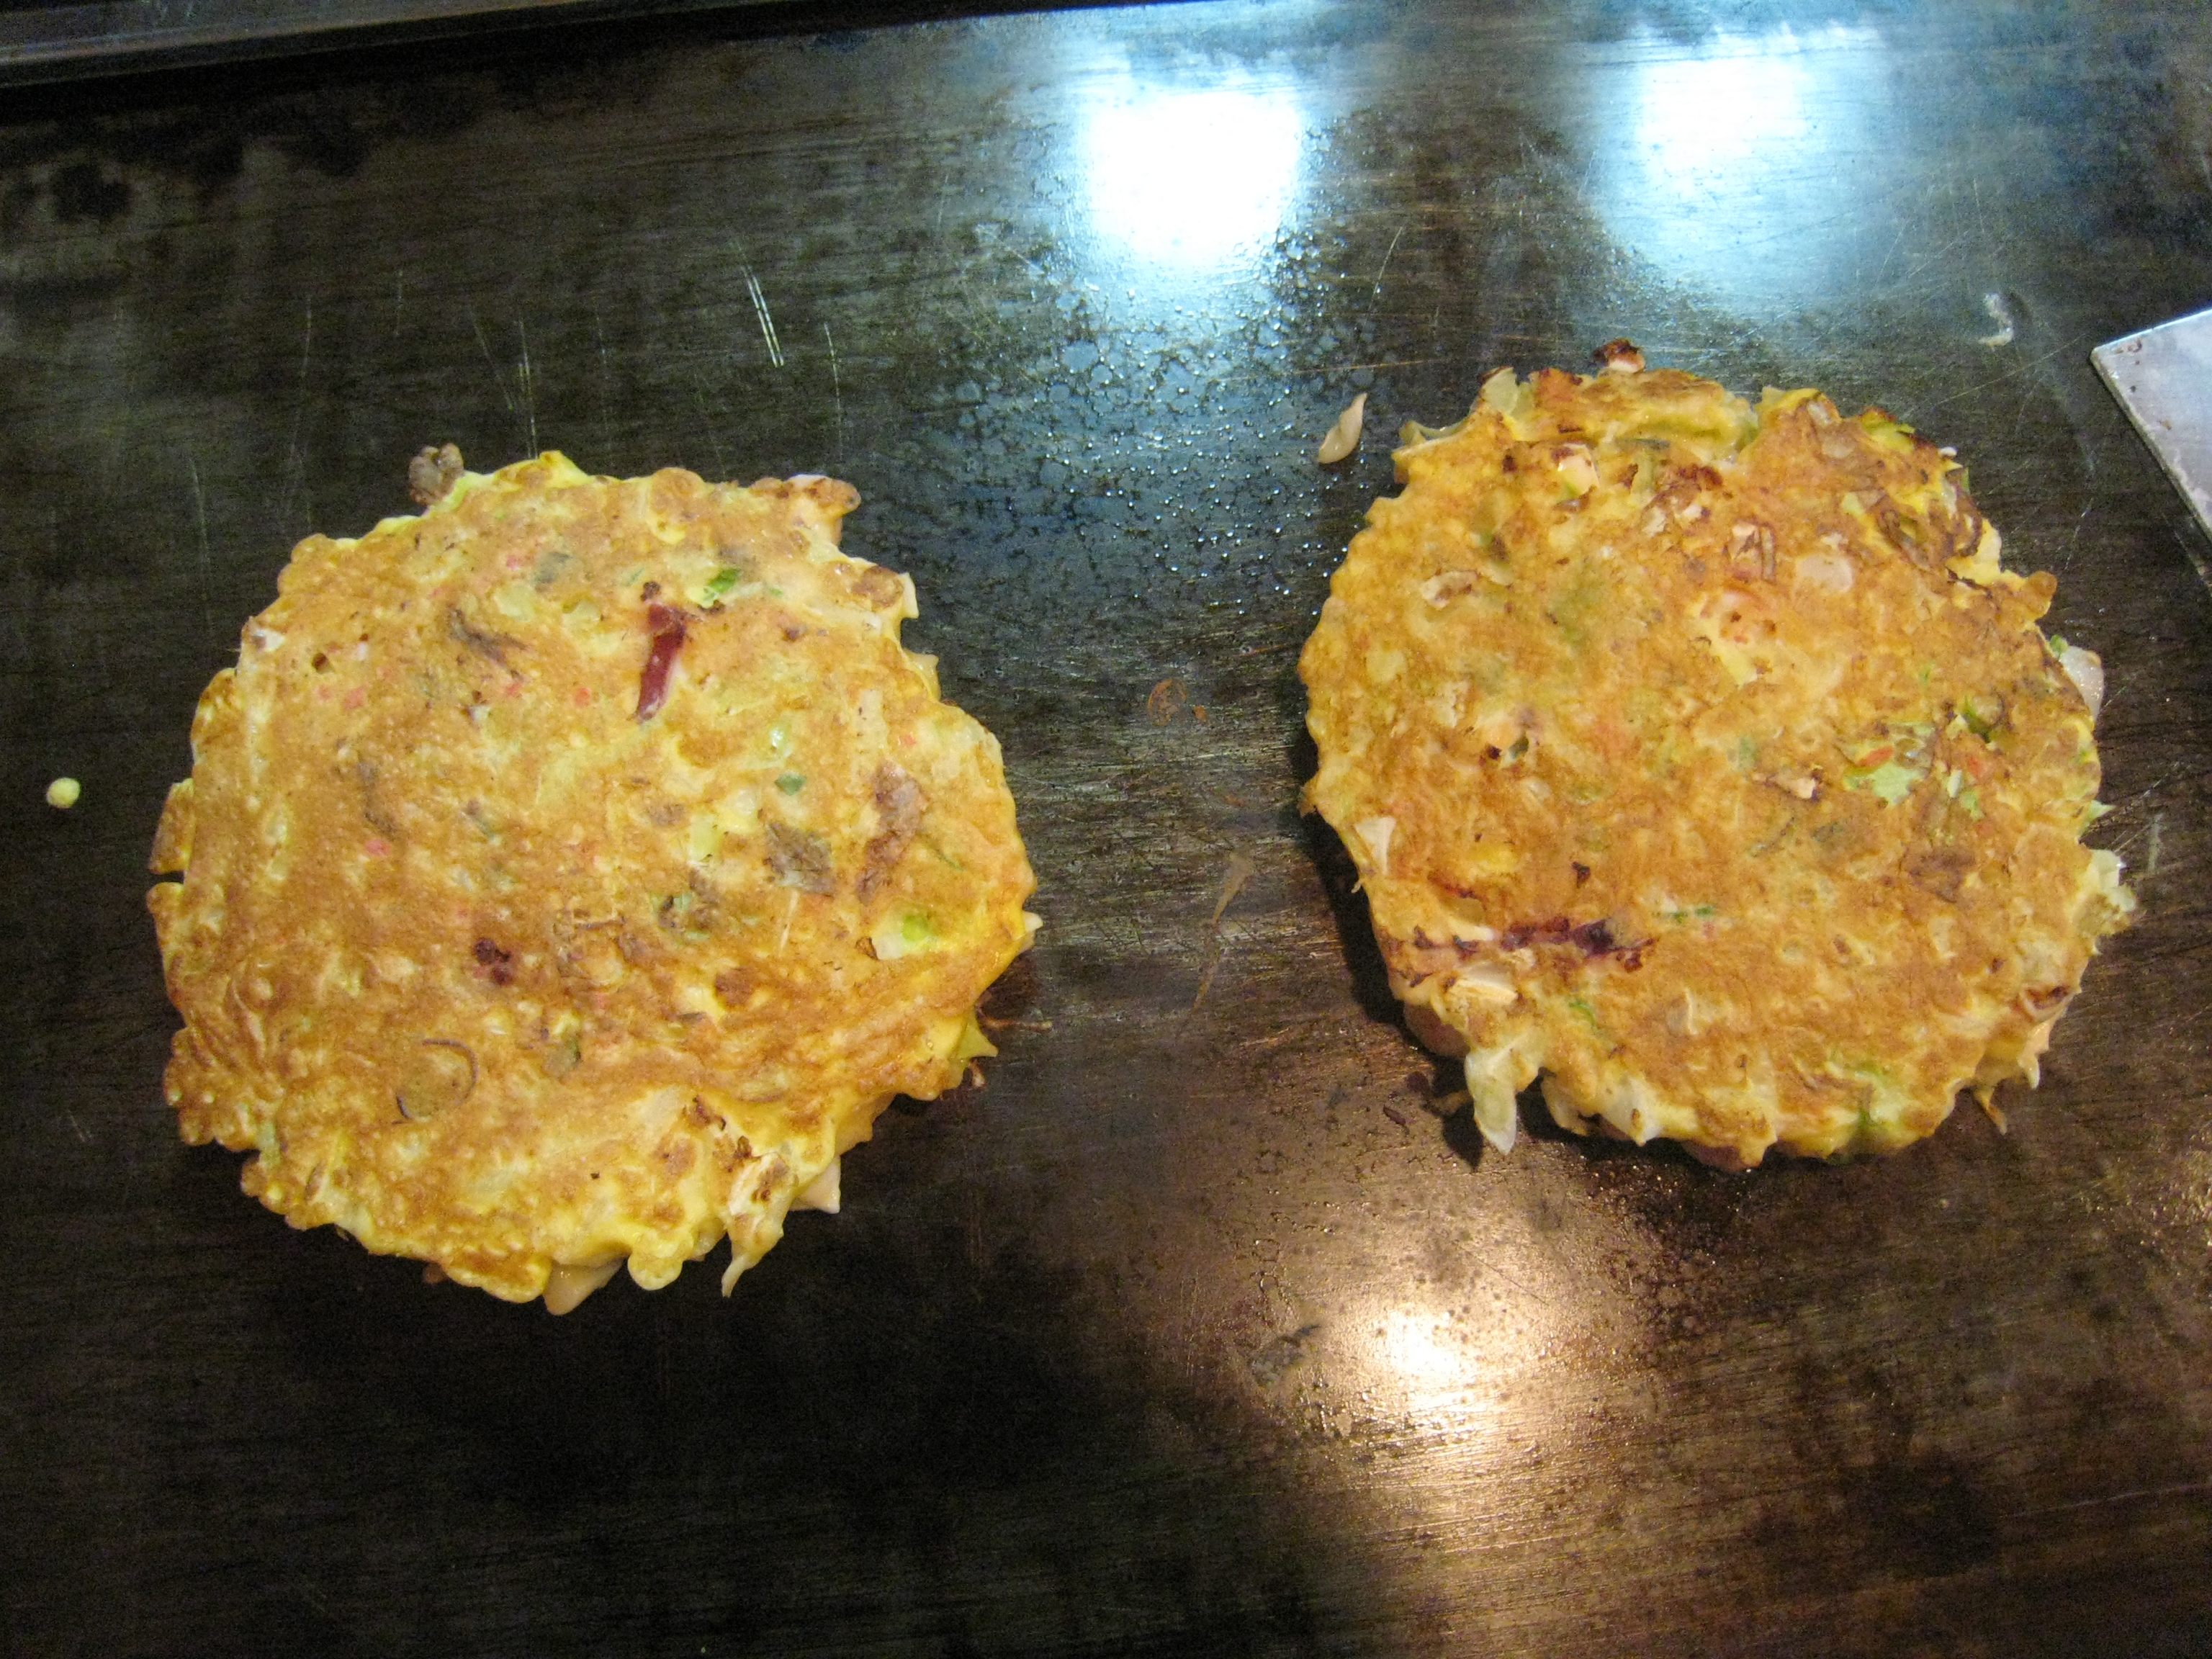
dish, meal, food, produce, vegetable, breakfast, japan, cuisine, asian food, kyoto, vegetarian food, fried food, monjayaki